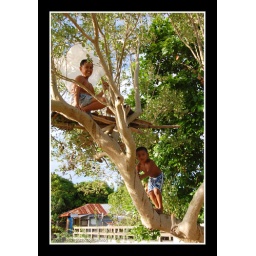
Playing in there tree house